2010 Chile earthquake

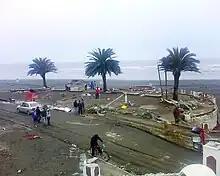
Agustín Ross balcony damaged after the earthquake and tsunami in Pichilemu.

According to the BBC on 5 March, the city and fishing port of Talcahuano, which lies but a few kilometers down the coast from Concepción, has been left largely to fend for itself. Neighbourhood vigilante groups, including one led by a public works employee with a gun license, and the few police present allow such behavior as residents' siphoning fuel from tanks at a petrol station, but step in if someone starts to attack a cash machine. One man stated, "I've personally saved dozens of people from attack in this apartment block."